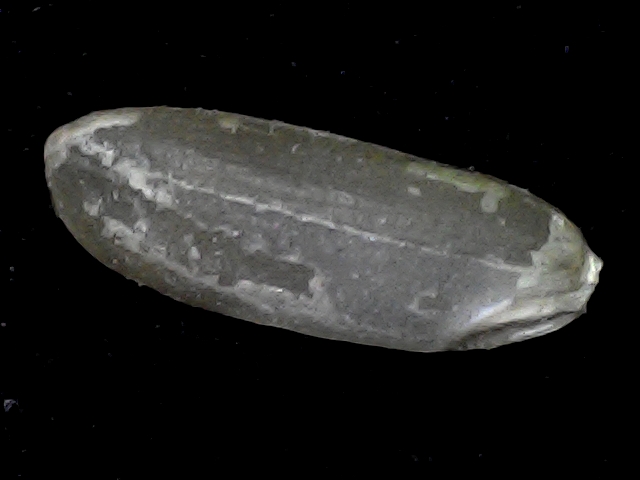
Rice variety: BD72